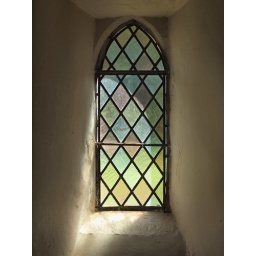
Stained glass window in the church of St. Peter in the village of Bucknell, Oxfordshire.